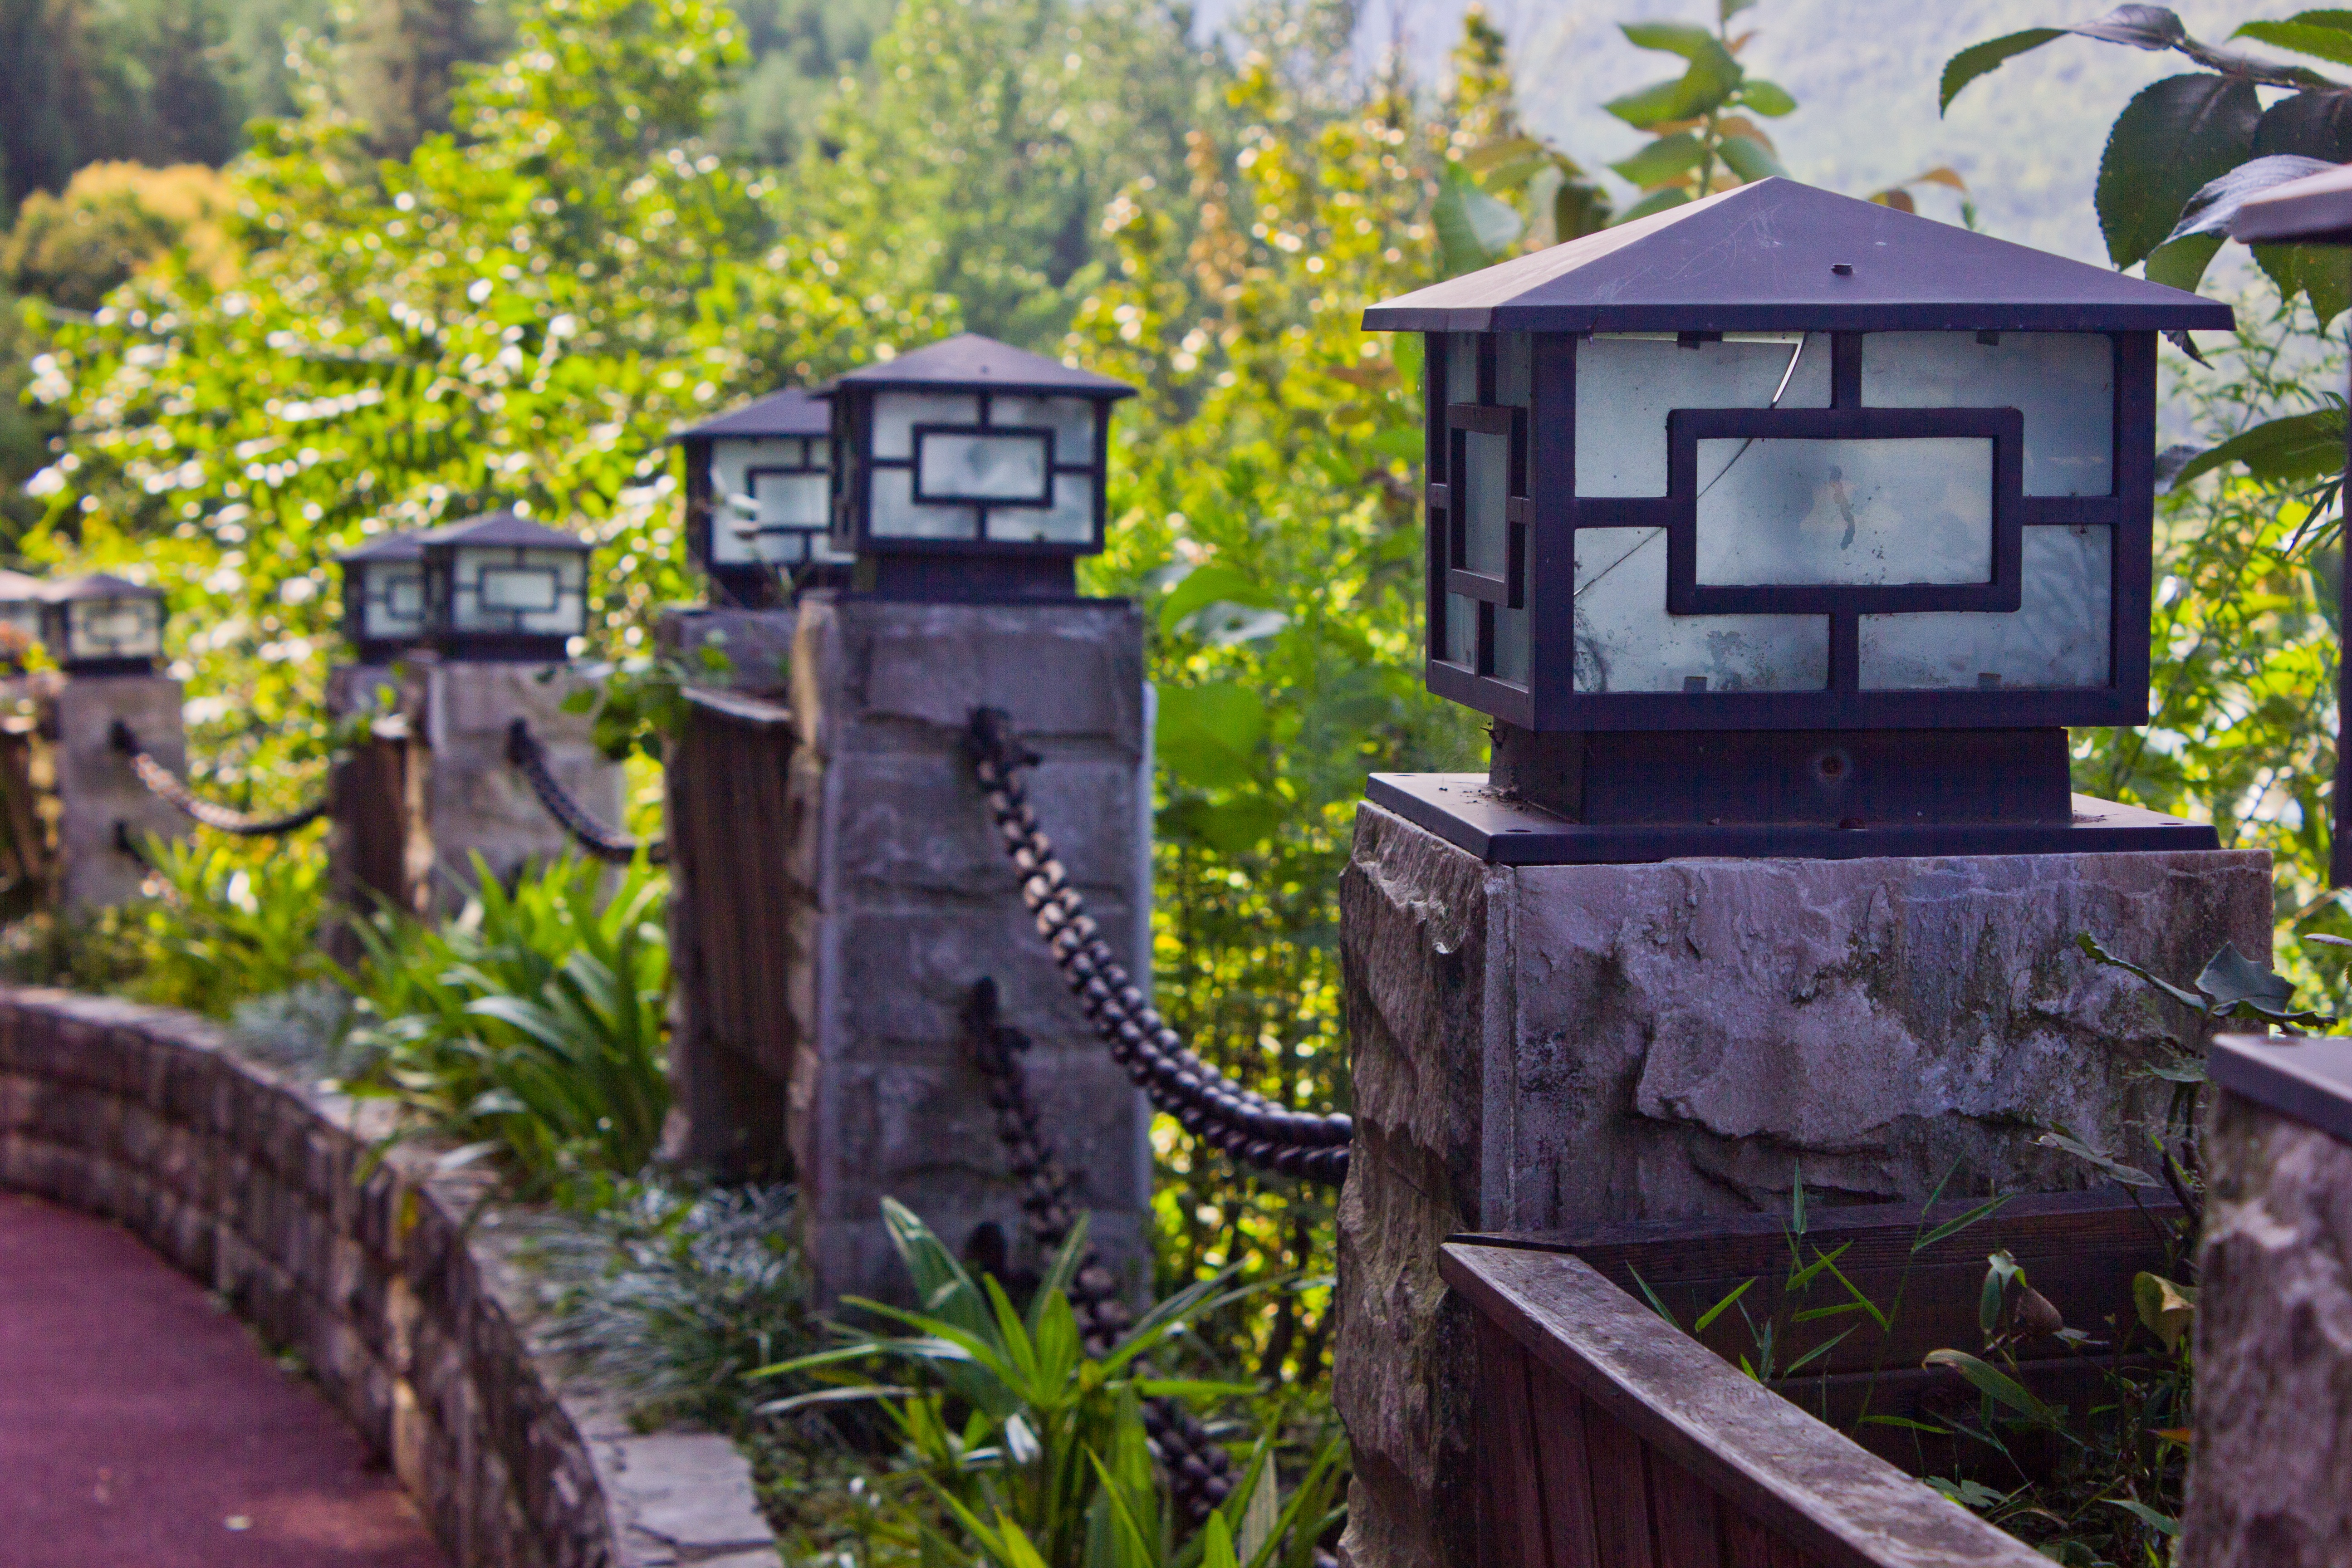
fence, retro, cemetery, garden, lane, lighting, grave, yard, the scenery, partial, man made object